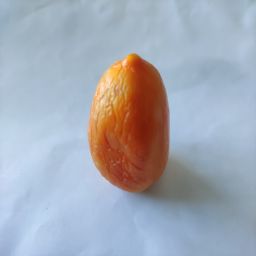
Crop: Tomato
Quality: Old